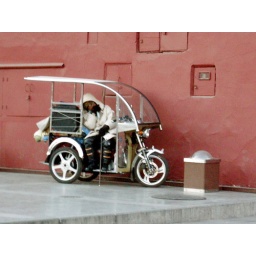
Man sleeping in bike